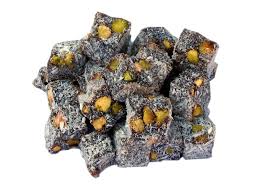
Yemek: lokum